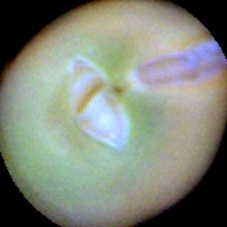
Label: Immature